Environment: real
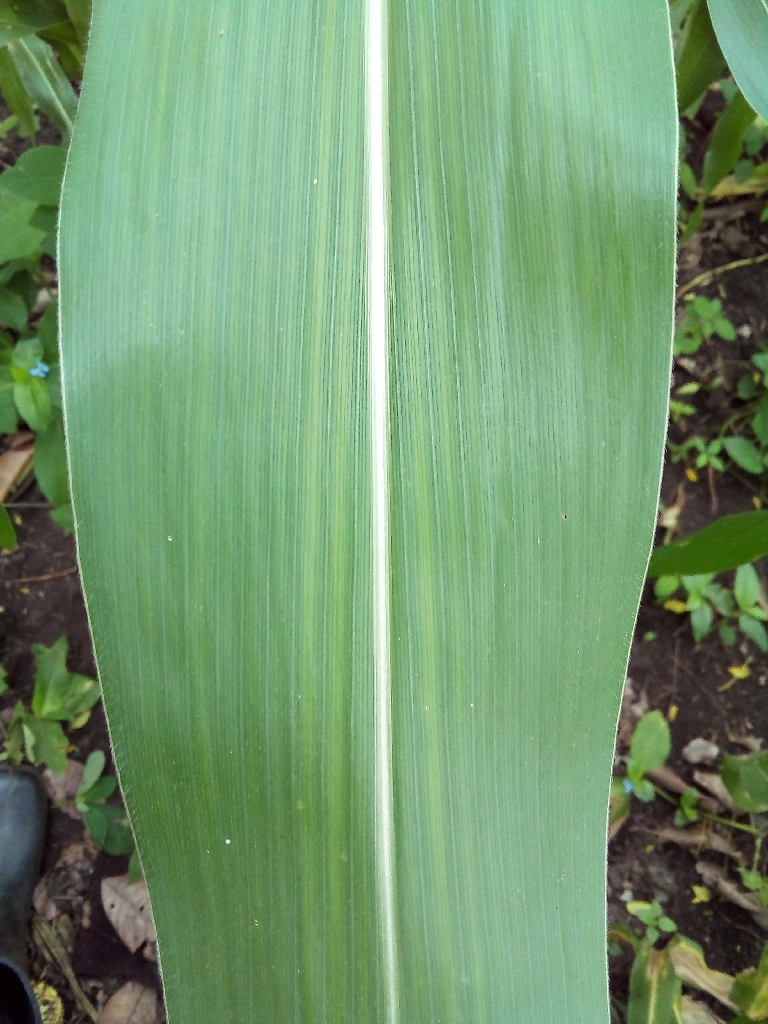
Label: healthy